Ajapnyak District

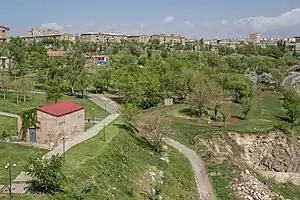
Ajapnyak as seen from Tumanyan Park

Many parks in Ajapnyak were replenished in the 2010s, becoming major destinations for the citizens of Yerevan, such as Tumanyan Park, Buenos Aires Park and Freedom Fighters' Park.